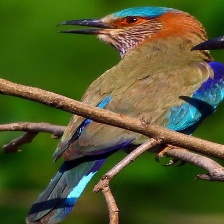
Species: INDIAN ROLLER
Scientific name: CORACIAS BENGHALENSIS